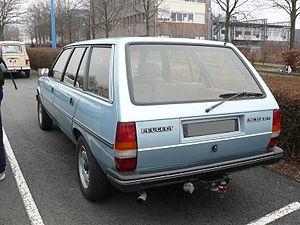
La Peugeot 305 est une automobile familiale produite par le constructeur automobile Peugeot de 1977 à 1989 à Sochaux.